Girl Scout Cookies

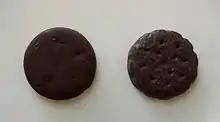
Thin Mints by Little Brownie Bakers (left) and ABC Bakers (right)

Thin Mints are the most popular Girl Scout Cookies. About 50 million boxes of Thin Mints were sold in 2013. Thin Mints average at about 32 cookies per box.